Crossover (fiction)

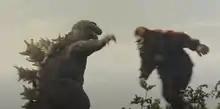
Battle sequence in "King Kong vs. Godzilla" showing the title characters fighting each other

The first film crossover in a series of Universal Studios monster films was "Frankenstein Meets the Wolf Man", in 1943.